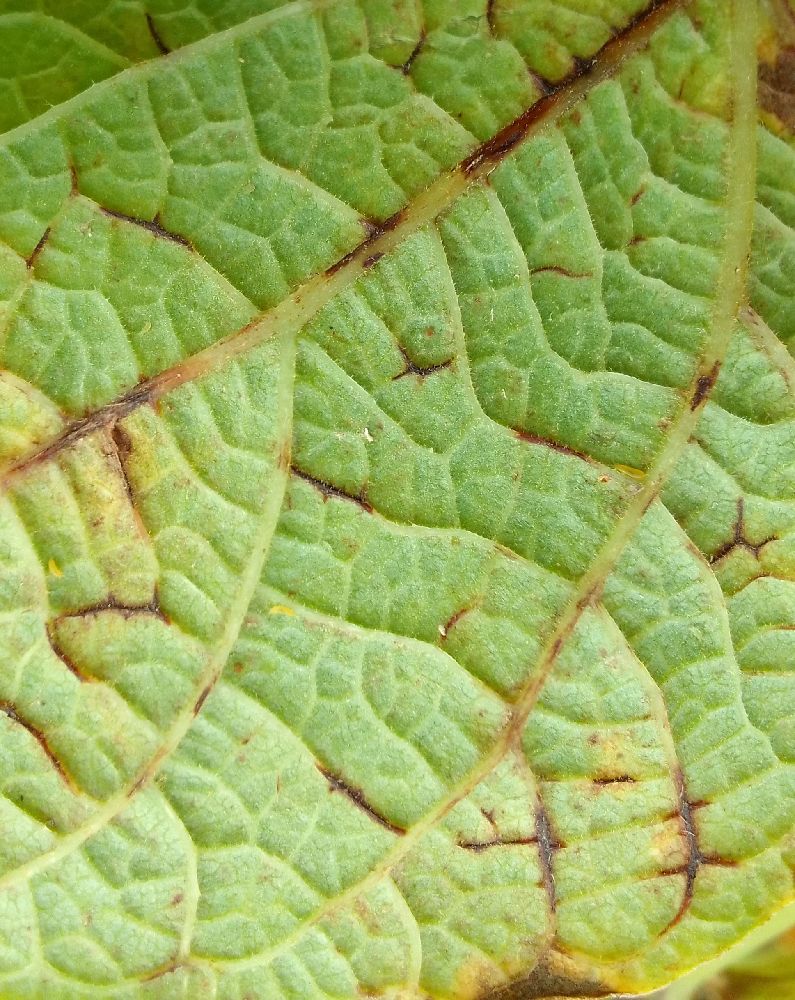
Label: anthracnose